Friedrich Wilhelm Facius

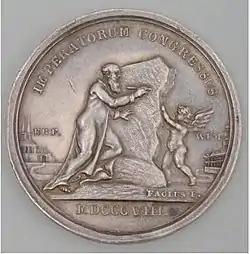
Commemorative medal for the Congress of Erfurt in 1808. Reverse: An allegorical representation of Time, inscribing the history of the meeting on a rock; dictated to him by a winged Genius.

Friedrich Wilhelm Facius (3 December 1764 in Greiz – 4 May 1843 in Weimar) was a German gem cutter, engraver and medalist.